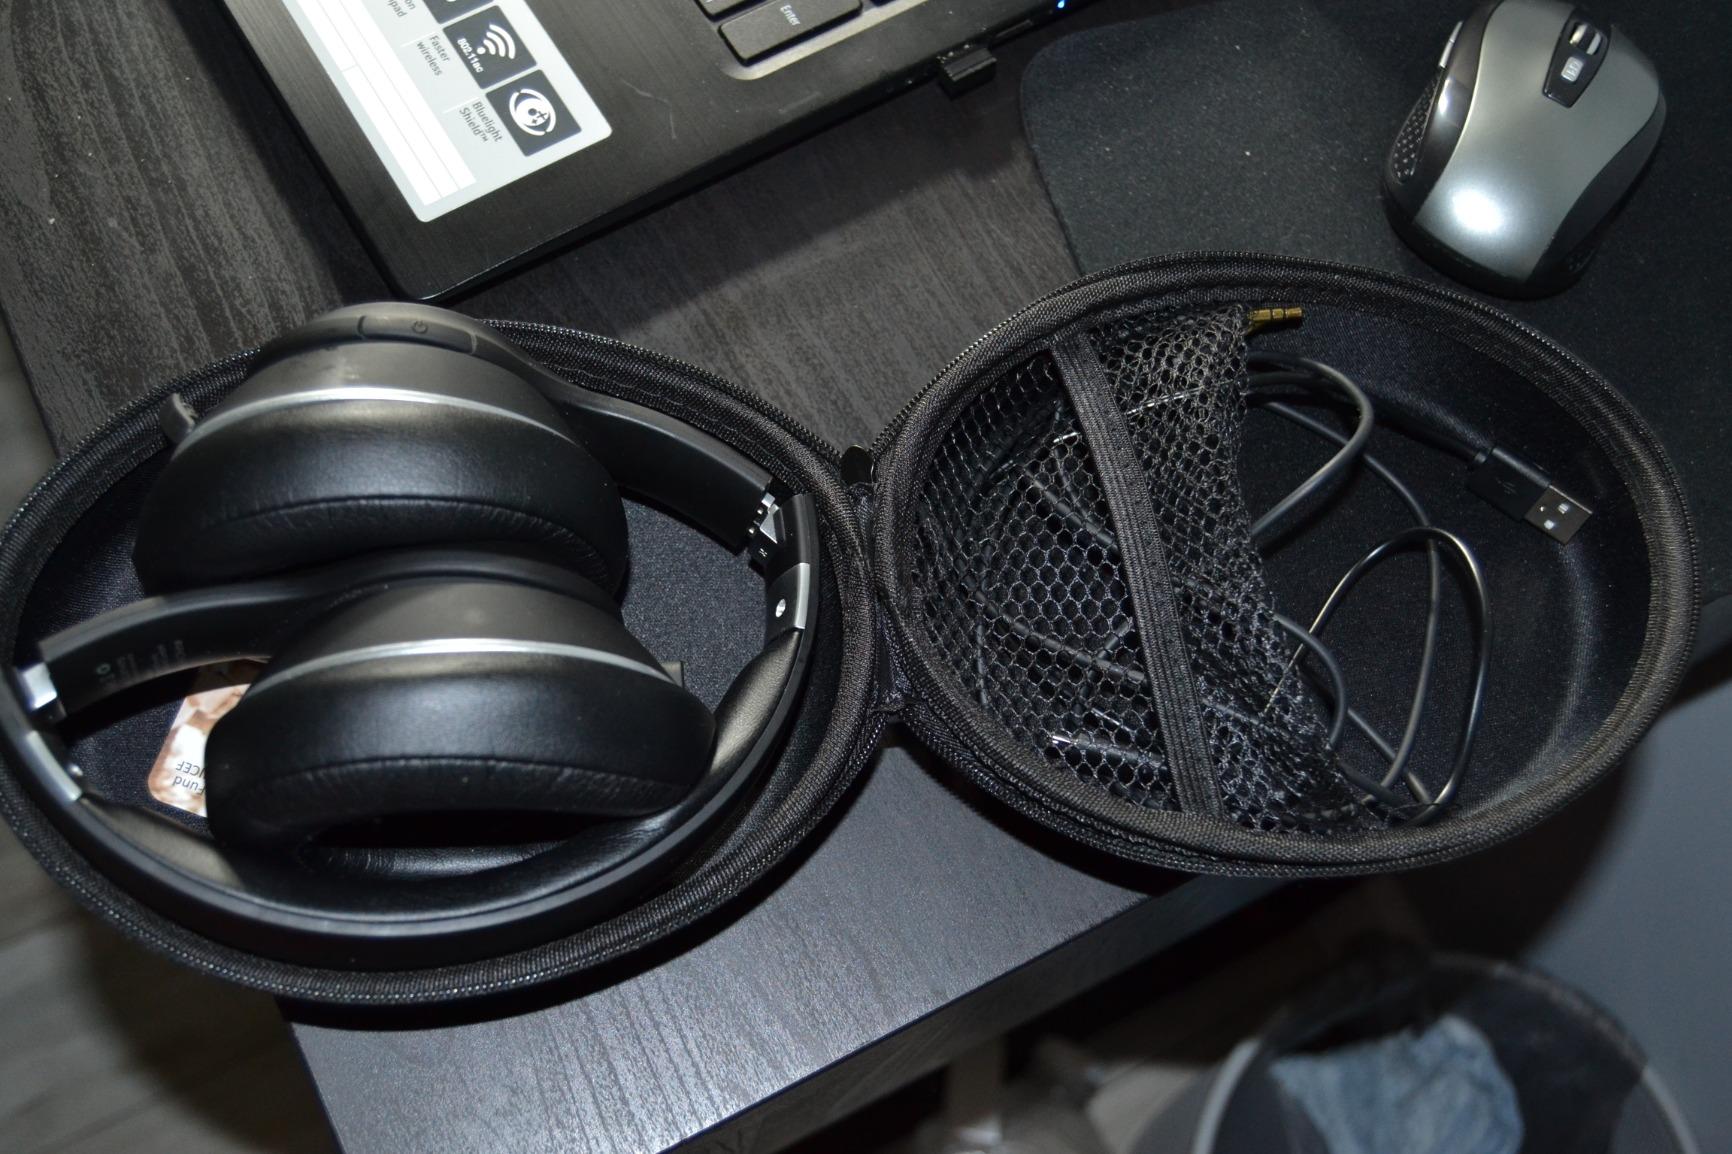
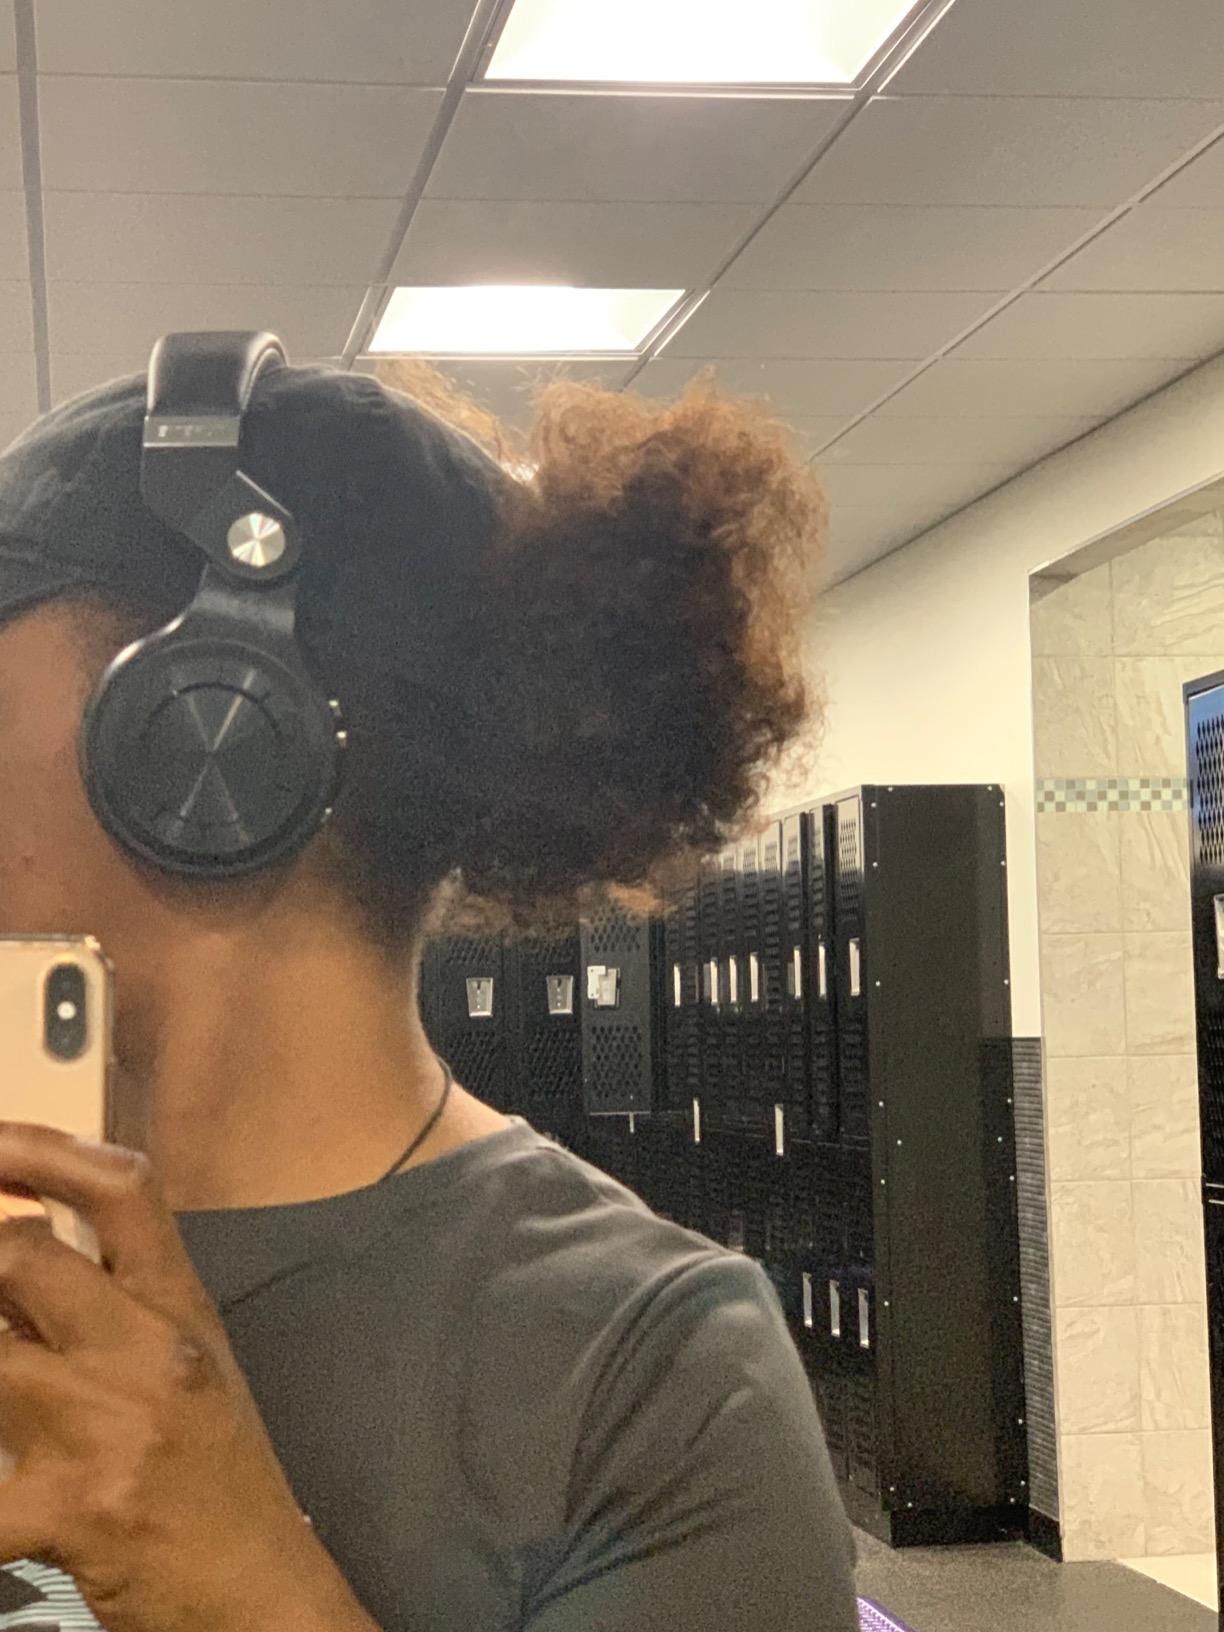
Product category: headphones
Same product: no